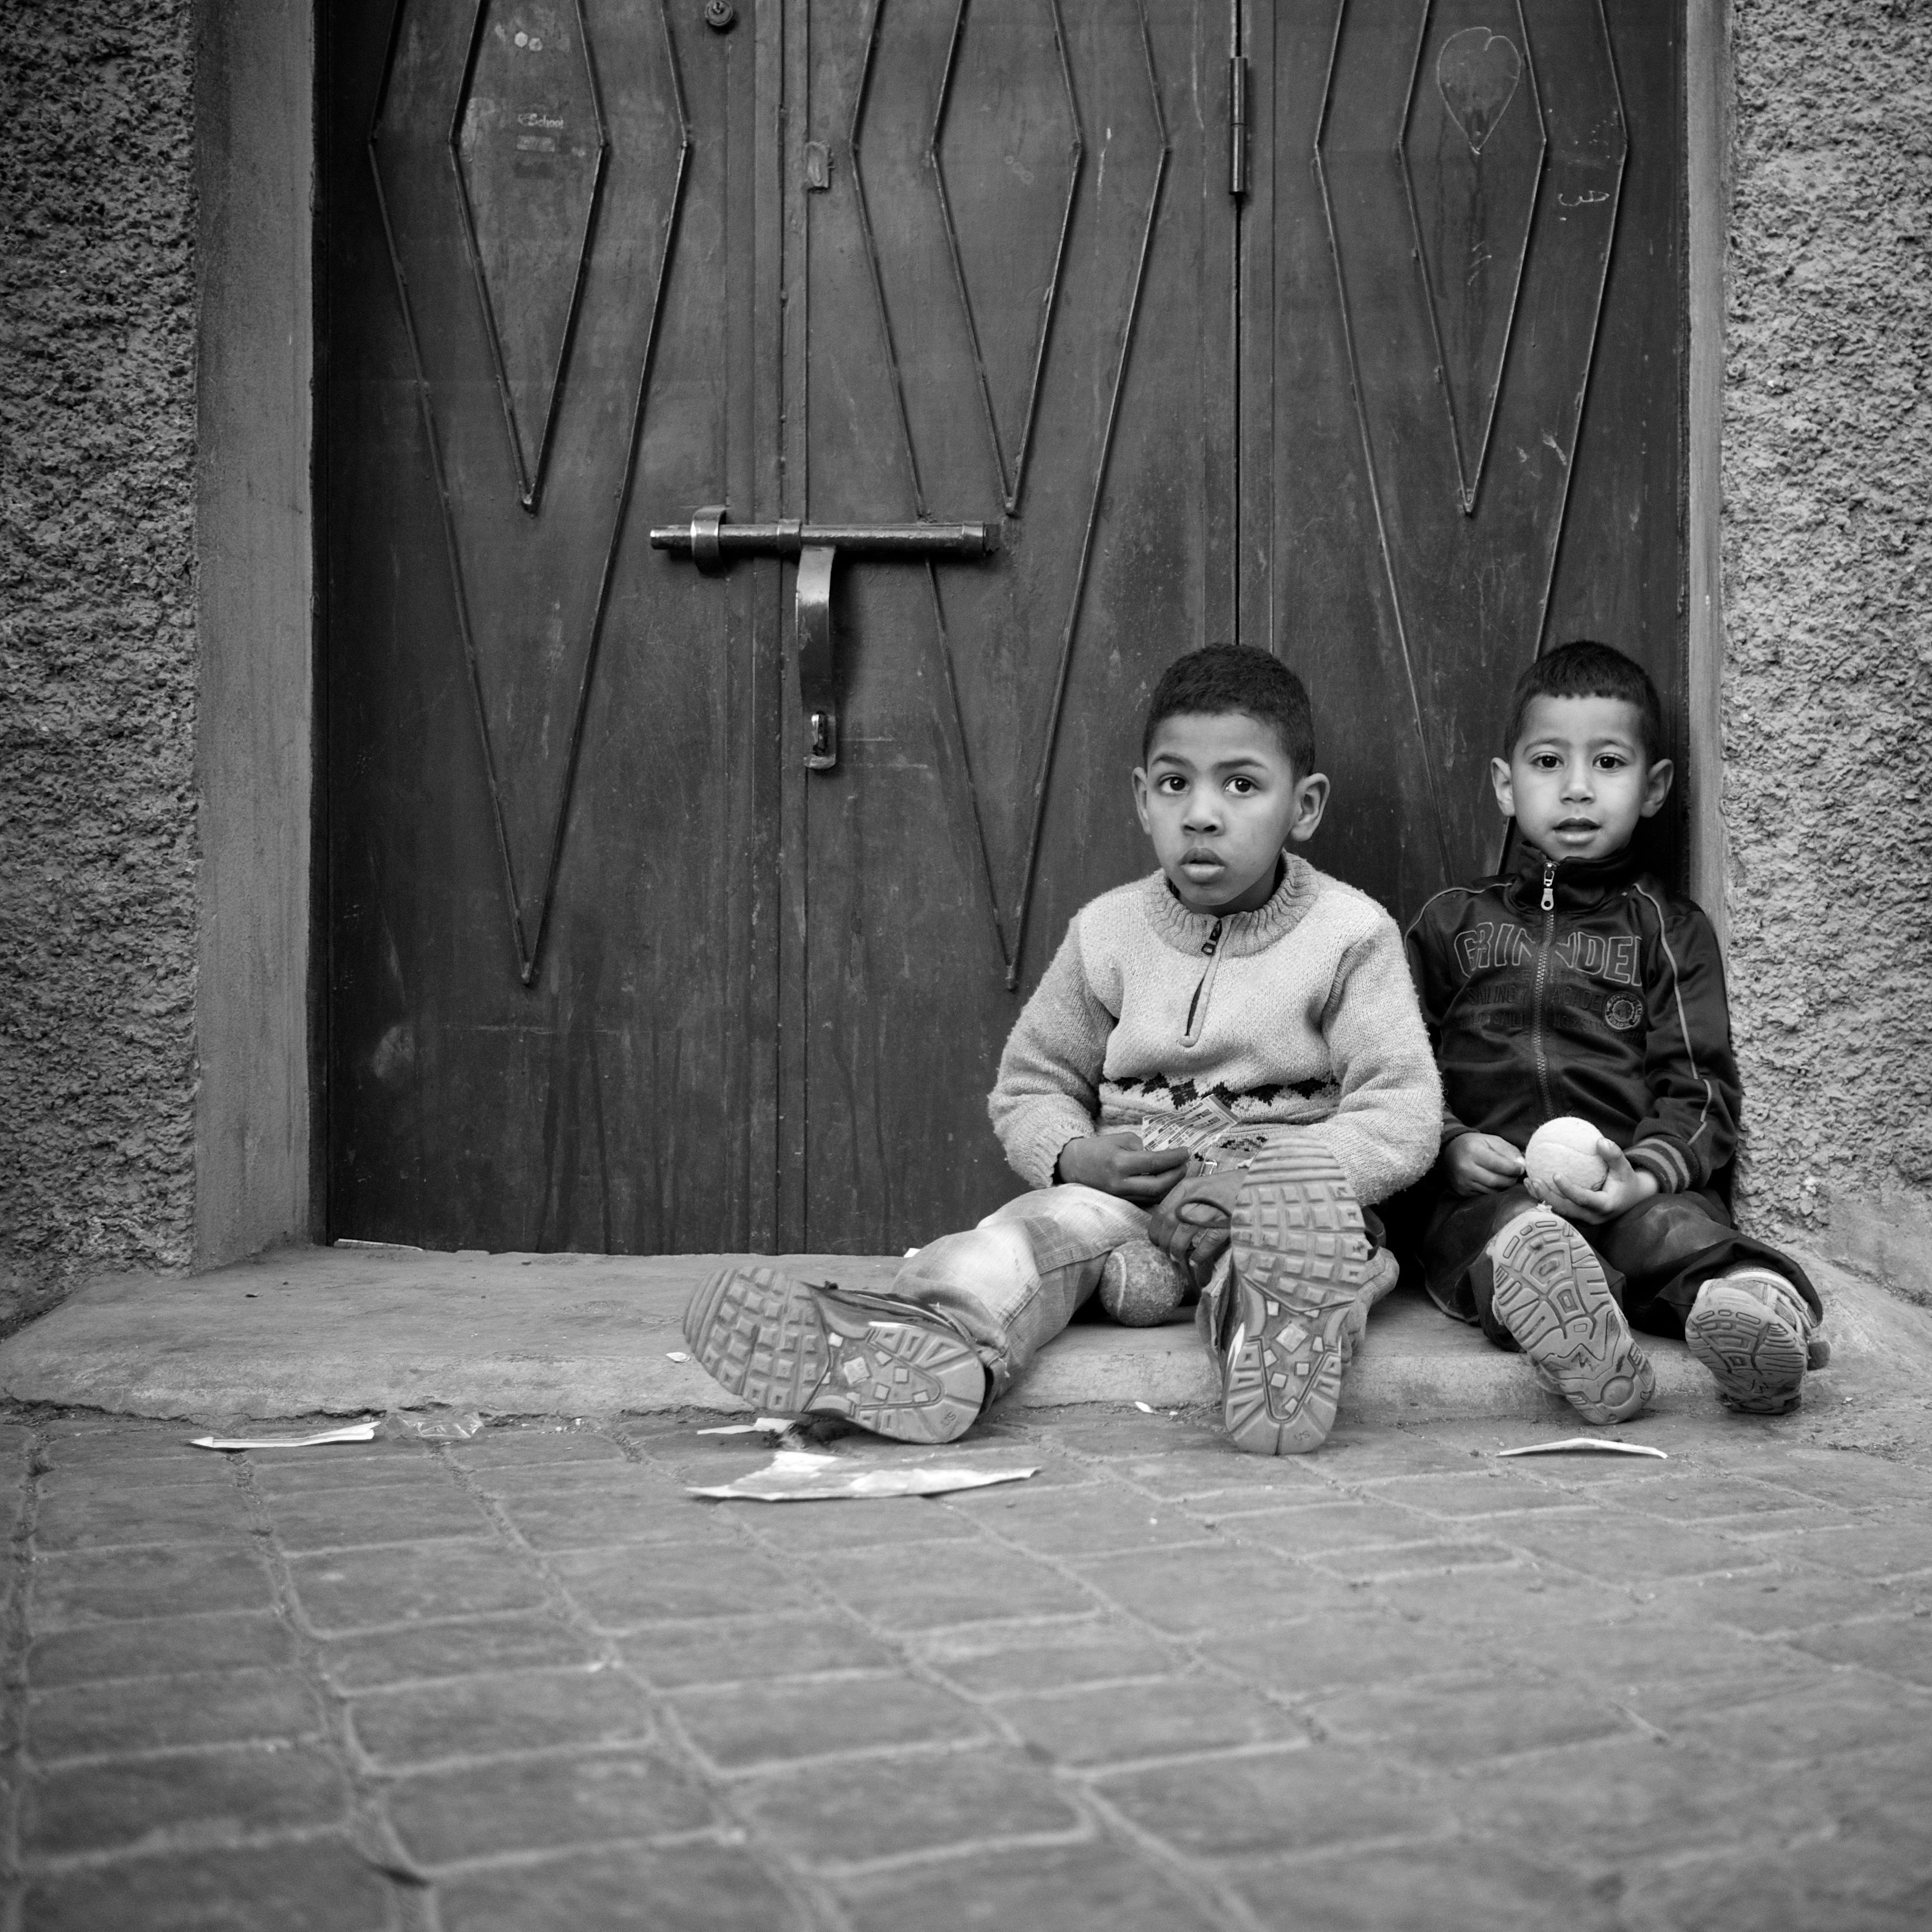
man, person, black and white, people, white, street, photography, ebook, portrait, sitting, training, child, black, monochrome, streetphotography, flickr, thomas, video, olympus, photograph, snapshot, omd, fuji, leica, monochrom, leuthard, hcb, thomasleuthard, monochrome photography, portrait photography, human positions